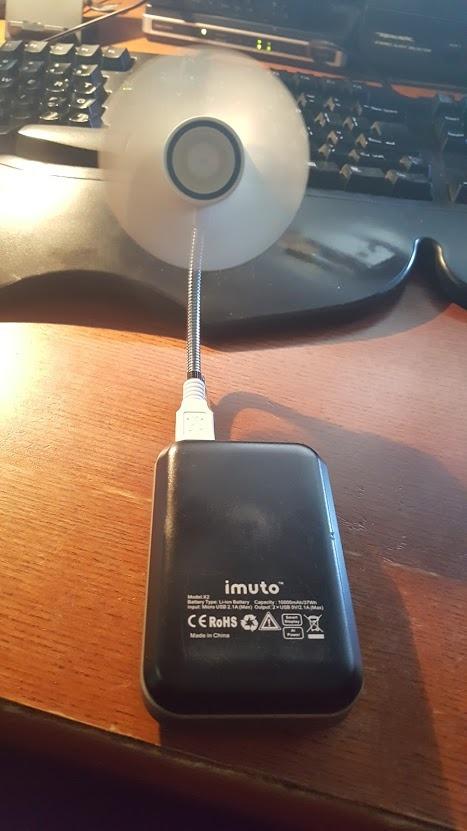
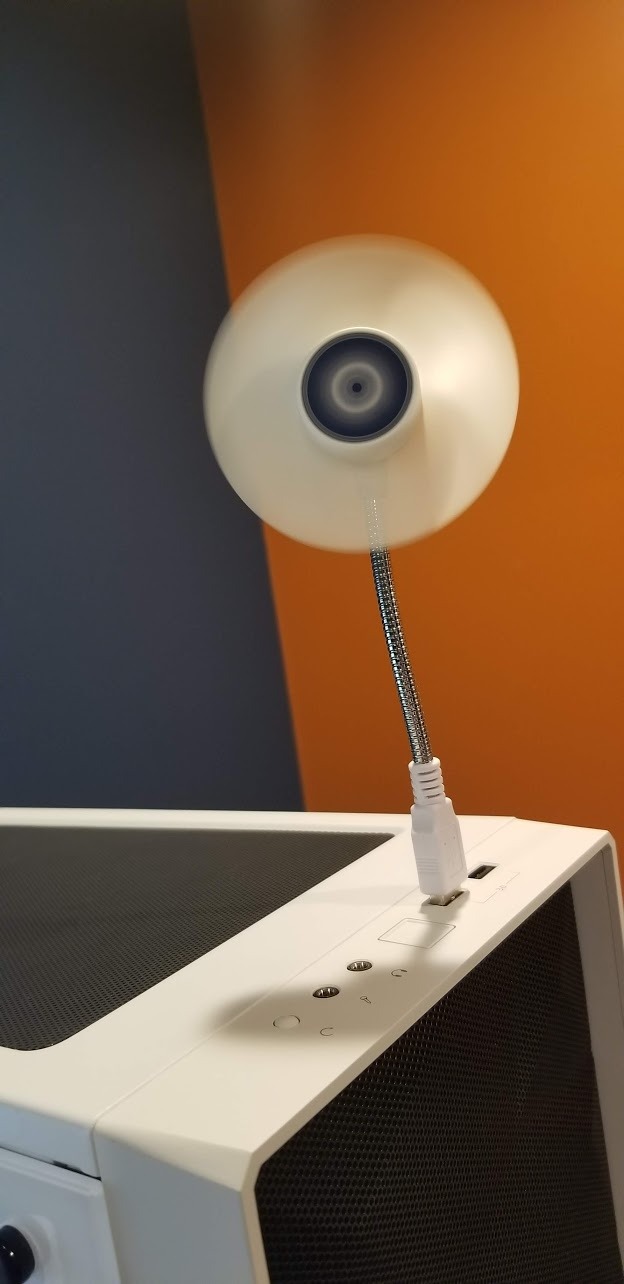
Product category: fan
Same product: yes